Moscow Orphanage

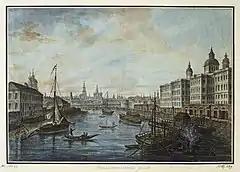
Moscow Orphanage. By Fyodor Alekseyev, 19th century

In 1772, plans began to be formed for a "domestic theatre" affiliated with the Foundling Home. There were classes on acting, and the first production premiered late in 1773. In the course of 1778 alone, the Orphanage Theatre produced twelve comedies, two operas, and several ballets. By October 1783, the troupe of orphans had become so popular that Baron Vanzura petitioned the Empress to open this "home theatre" for the general public. Catherine readily approved the project of a public theatre and presented to the Orphanage a disused wooden building of the Golovin Opera House near the Yauza. The public Orphanage Theatre was inaugurated on 9 February 1764 with the pantomime "The Marine Brigands" and the ballet "Venus and Adonis".